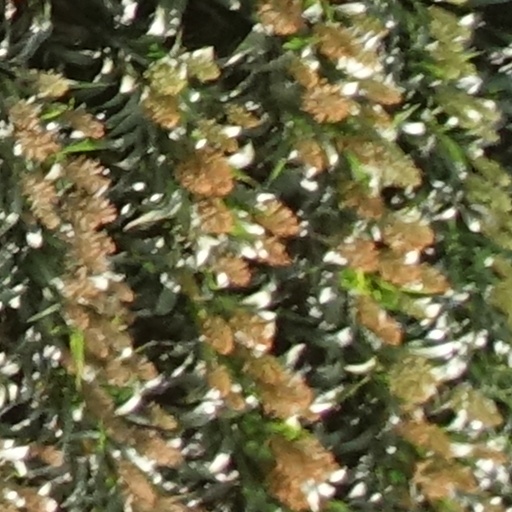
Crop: sorghum